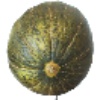
Label: melon_piel_de_sapo